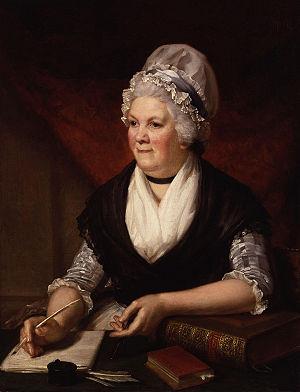
Sarah Trimmer est une femme de lettres et critique de littérature enfantine britannique. Son magazine, The Guardian of Education, contribua à définir ce nouveau genre : pour la première fois, la littérature destinée aux enfants est sérieusement passée en revue, un historique en est donné et les critères ayant régi les ouvrages précurseurs sont mis en lumière. Son livre pour enfants le plus populaire fut Fabulous Histories, publié en 1786, qui inspira de nombreuses histoires d'animaux et fut réimprimé pendant plus d'un siècle.
The Guardian of Education fut le premier périodique, couronné de succès, voué à la critique de la littérature enfantine en Grande-Bretagne. Il fut fondé par la pédagogue et écrivaine Sarah Trimmer et publié de juin 1802 à septembre 1806 par J. Hatchard et F. C. et J. Rivington. La revue offrait des conseils sur l'éducation des enfants, des évaluations des théories pédagogiques et Trimmer y développait aussi ses propres théories éducatives, après y avoir évalué les œuvres majeures de l'époque.